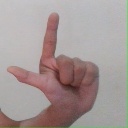
अक्षर: ल